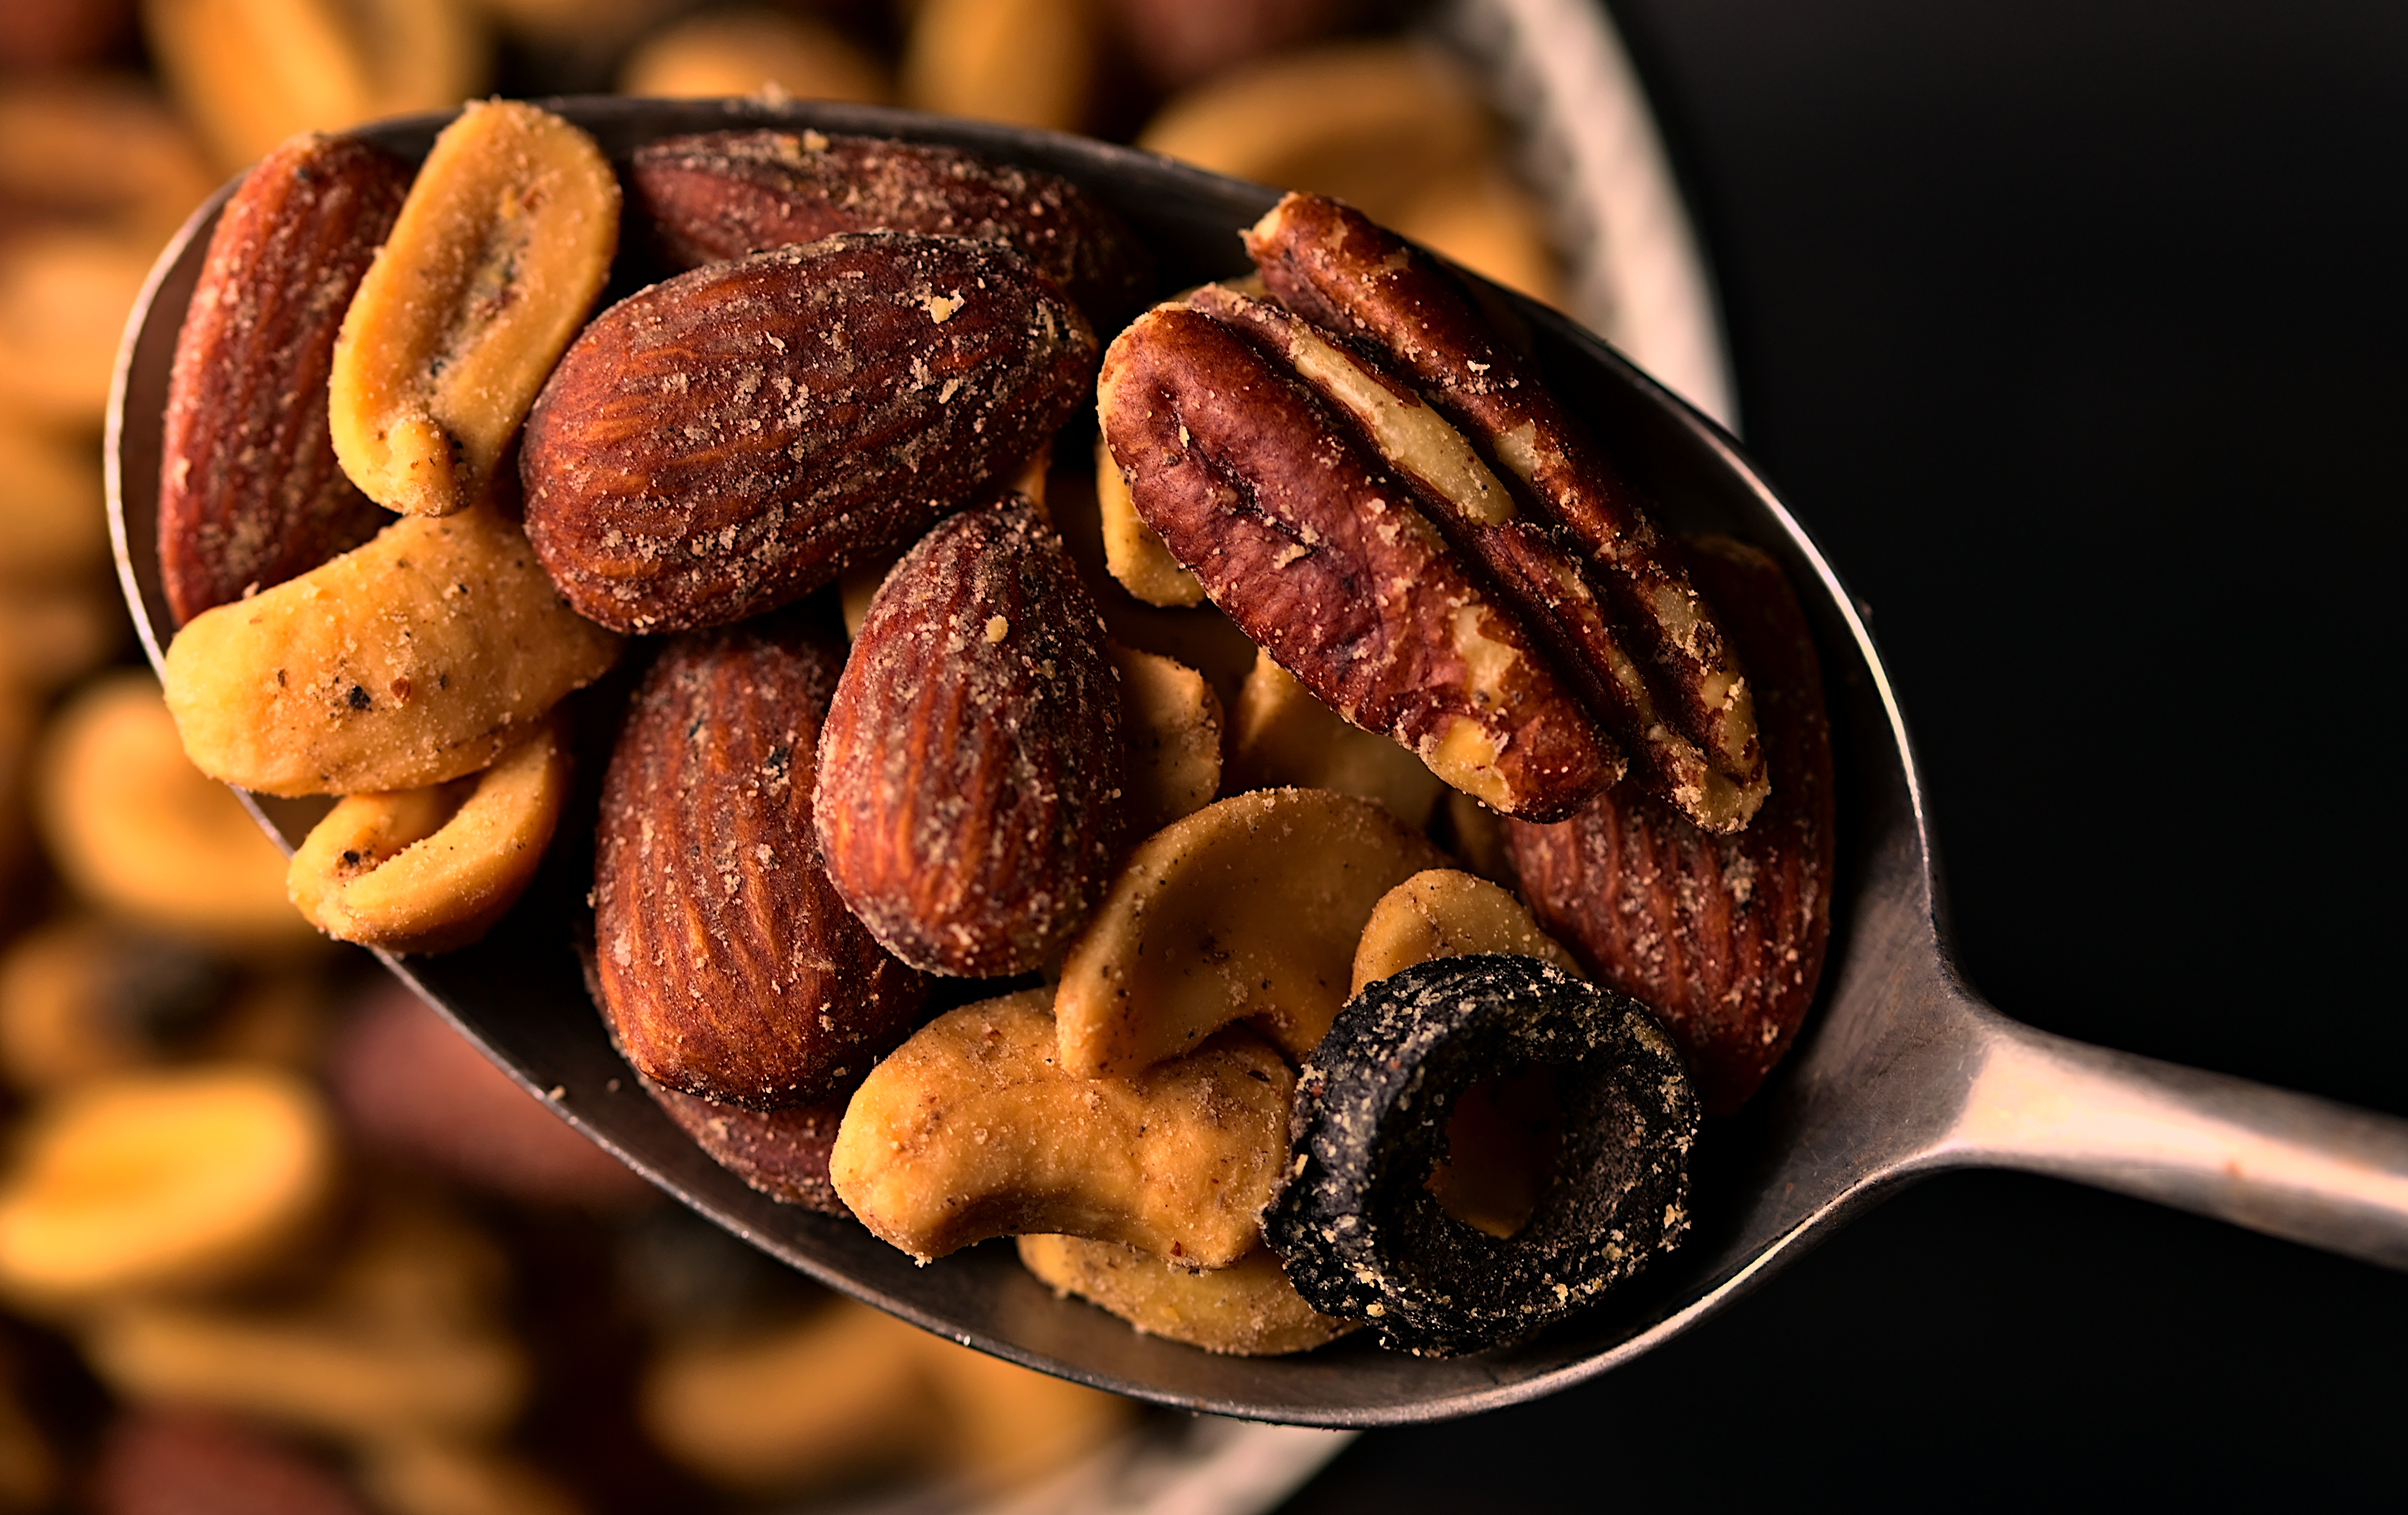
food, plant, ingredient, kitchen utensil, cuisine, staple food, natural foods, tableware, dish, superfood, produce, spoon, fruit, cutlery, serveware, sweetness, cocoa bean, Single origin coffee, nuts seeds, Household silver, still life photography, snack, Nutraceutical, wooden spoon